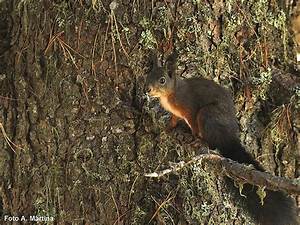
Label: squirrel